Walls of Seville

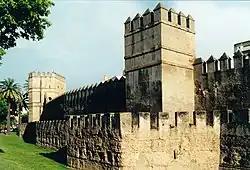

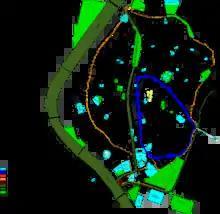
Plan of the course that followed the Walls of Sevilla in the 17th century, drawn on the current street of the old town, where it included the layout of the primitive Roman walls as well as preserved sections and other data of interest.

The Walls of Seville (Spanish: "Murallas de Sevilla") are a series of defensive walls surrounding the Old Town of Seville. The city has been surrounded by walls since the Roman period, and they were maintained and modified throughout the subsequent Visigoth, Islamic and finally Castilian periods. The walls remained intact until the 19th century, when they were partially demolished after the revolution of 1868. Some parts of the walls still exist, especially around the Alcázar of Seville and some curtain walls in the barrio de la Macarena.